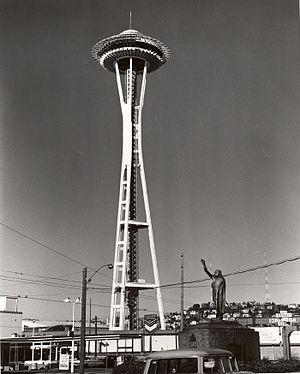
L'Exposition universelle de 1962, officiellement appelée en anglais la Century 21 Exposition ou Seattle World's Fair est une Exposition universelle qui s'est tenue du 21 avril au 21 octobre 1962 à Seattle dans l'État de Washington. Près de 10 millions de personnes la visitèrent.